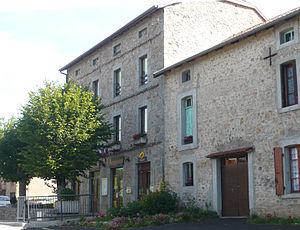
La mairie de Devesset (Ardèche).